Winterthur Wülflingen railway station

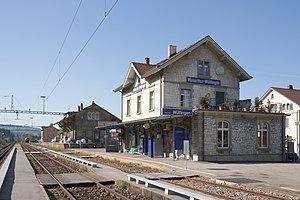
The station in 2007

Winterthur Wülflingen railway station is a railway station that serves Wülflingen, which is district number 6 in Winterthur, a city in the canton of Zurich, Switzerland. It forms part of the Winterthur–Bülach–Koblenz railway.